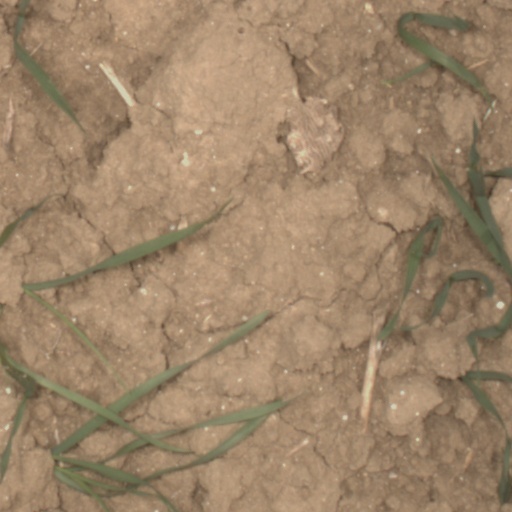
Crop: wheat